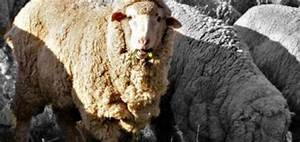
Label: sheep